Describe the emotion expressed in this image:  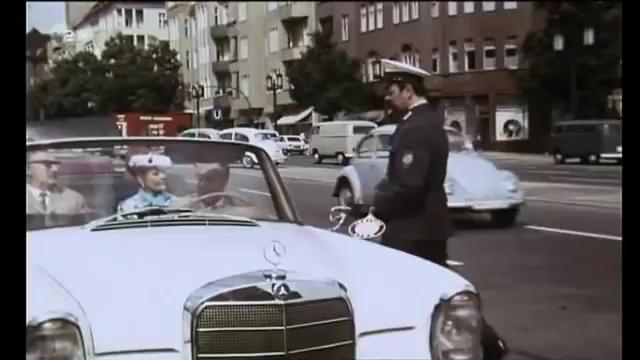
This person displays Fear, valence and arousal with moderate intensity.